Wraith (Image Comics)

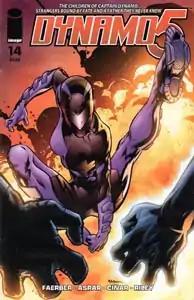
Bridges as the female vigilante, Vigil, as seen on the cover of "Dynamo 5" #14 (June 2008). Art by Mahmud A. Asrar.

Despite this, Myriad decides to continue fighting crime in Tower City himself. He moves to a Tower City hotel, and uses his shapeshifting abilities to pose as a female masked vigilante named Vigil, relying on his natural speed, martial arts and acrobatic abilities to fight crime. When he encounters Scrap, the only other team member who decided to continue protecting Tower City, Scrap, not knowing that Vigil is her brother, decides to team up with Vigil, who poses as a native of Tower City. The two later recruit three other superheroes, Quake, and the mother-daughter team the Firebirds, into a new Dynamo 5 team. The new team suffers badly against Widowmaker, who assembles a team of supervillain mercenaries to attack them, and during this battle, Vigil is revealed to be Myriad. The team is joined by Slingshot, Scatterbrain, and Visionary, who manage to defeat their enemies. Although Quake and the elder Firebird are seriously injured, the Dynamo 5 siblings are reunited as a team.